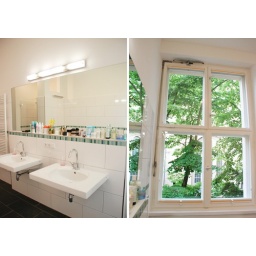
Here's bathroom number one. Maybe you can see the shower in the reflection. Big window and a view of a church.